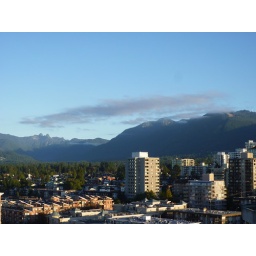
clear blue sky except for this purple cloud hovering around the mountains